George Back

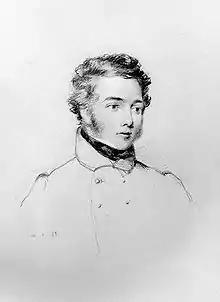
Back in 1833

Admiral Sir George Back (6 November 1796 – 23 June 1878) was a British Royal Navy officer, explorer of the Canadian Arctic, naturalist and artist. He was born in Stockport.